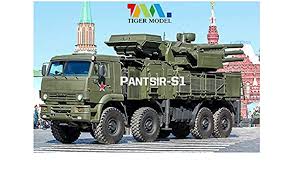
Label: Air Defense